Scho-Ka-Kola

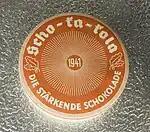
Original retail canister in 1941, "Scho-ka-kola" printed in Fraktur calligraphy

Scho-Ka-Kola was also issued during World War II to German tank crews, U-boat crews, and the German Army. During the occupation period it was also distributed to the German population by the Allies. German Wehrmacht-issue Scho-Ka-Kola were designated 'Wehrmacht-Packung' on the container underside, issued in either the metal tin or cardboard container version.